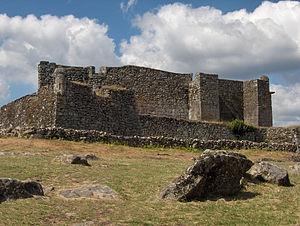
Le château de Lindoso est un édifice historique portugais situé à Lindoso, dans la municipalité de Ponte da Barca, au nord du pays.